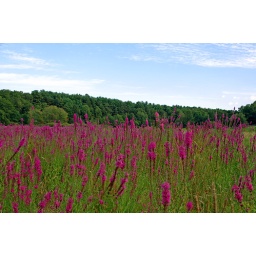
A field full of purple Loosestrife under a blue sky